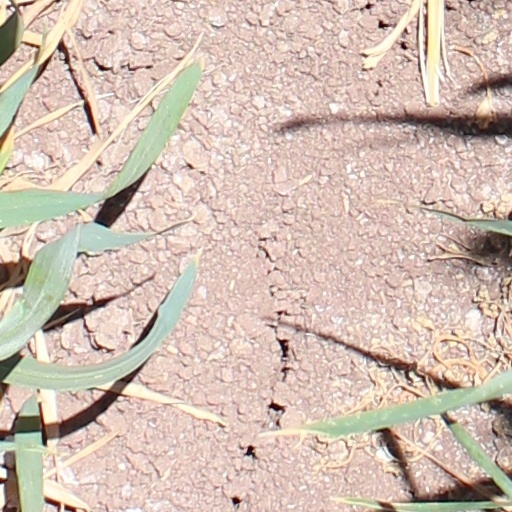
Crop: wheat